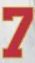
Number: 7